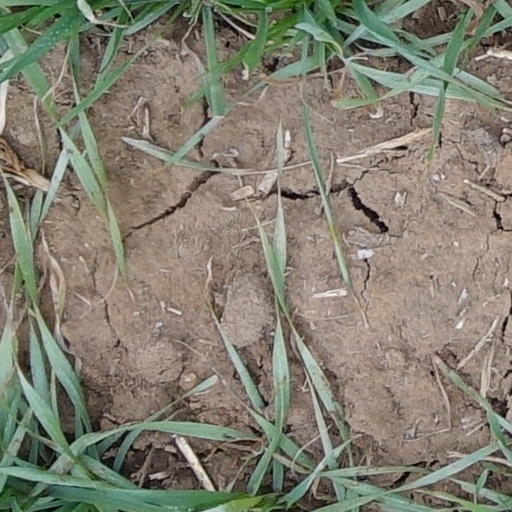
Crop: wheat